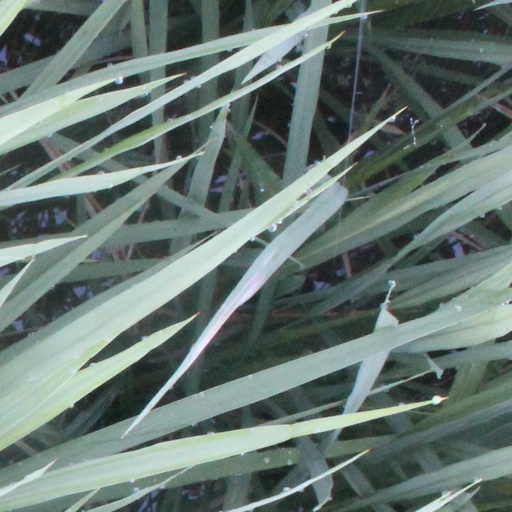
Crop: rice